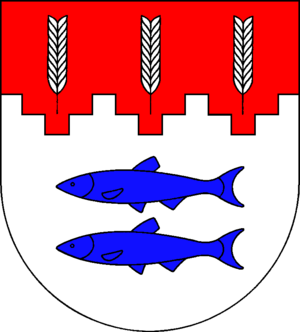
Schülldorf
Coat of arms of Schülldorf
Schülldorf er en kommune og en by i det nordlige Tyskland, beliggende i Amt Eiderkanal i den centrale del af Kreis Rendsborg-Egernførde. Kreis Rendsborg-Egernførde ligger i den centrale del af delstaten Slesvig-Holsten.